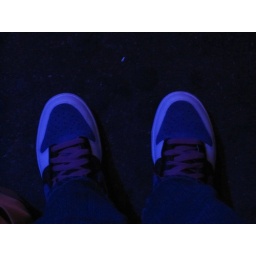
under the black light... wearing new shoes to a show = bad idea.